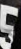
Number: 5